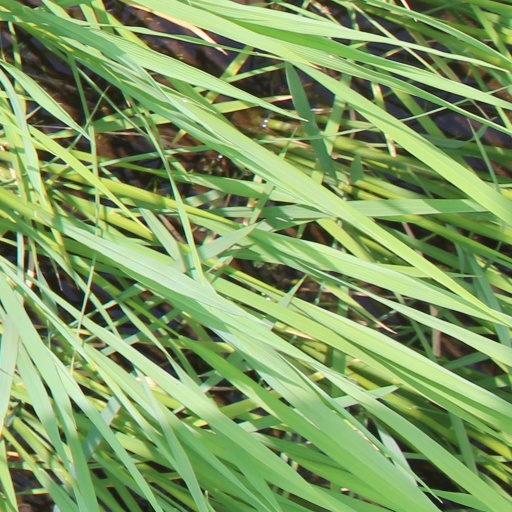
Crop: rice